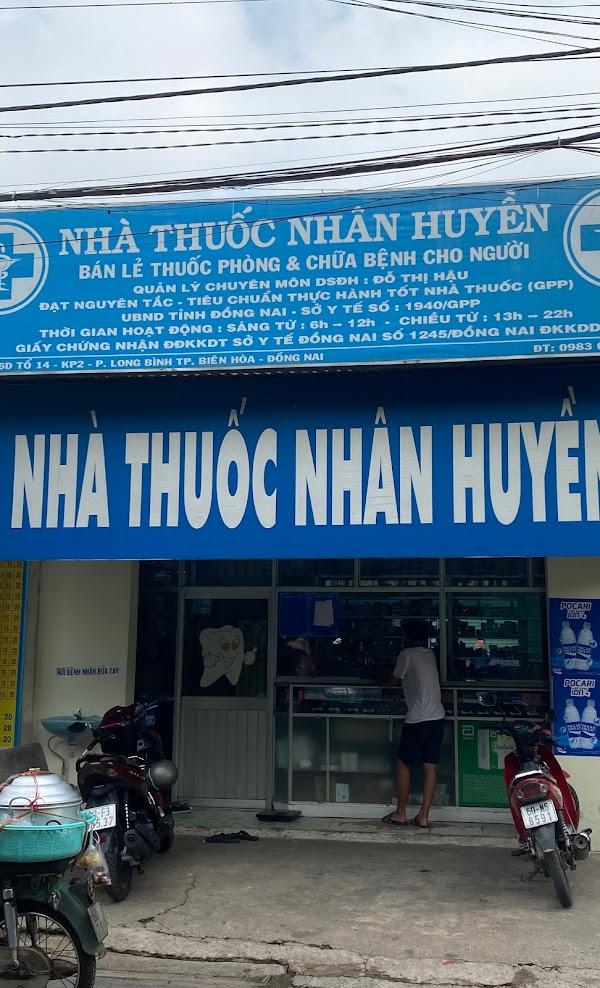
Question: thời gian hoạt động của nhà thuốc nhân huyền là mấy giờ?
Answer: sáng từ 6 h đến 12 h và chiều từ 13 h đến 22 h